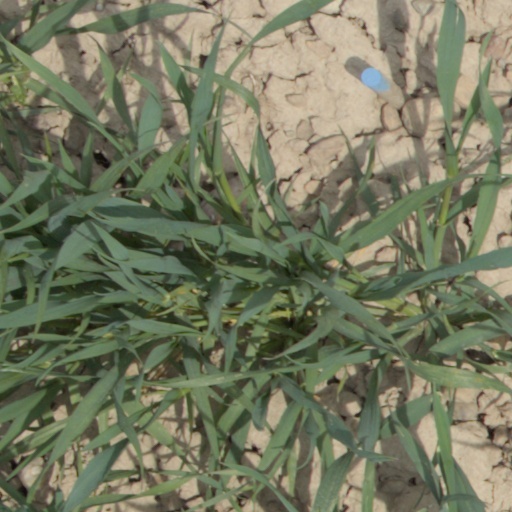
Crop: wheat